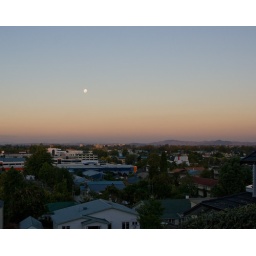
From a March evening at the water tower in Hamilton NZ